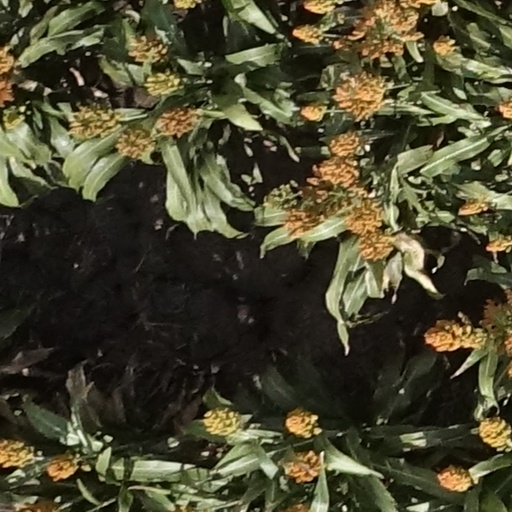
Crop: sorghum